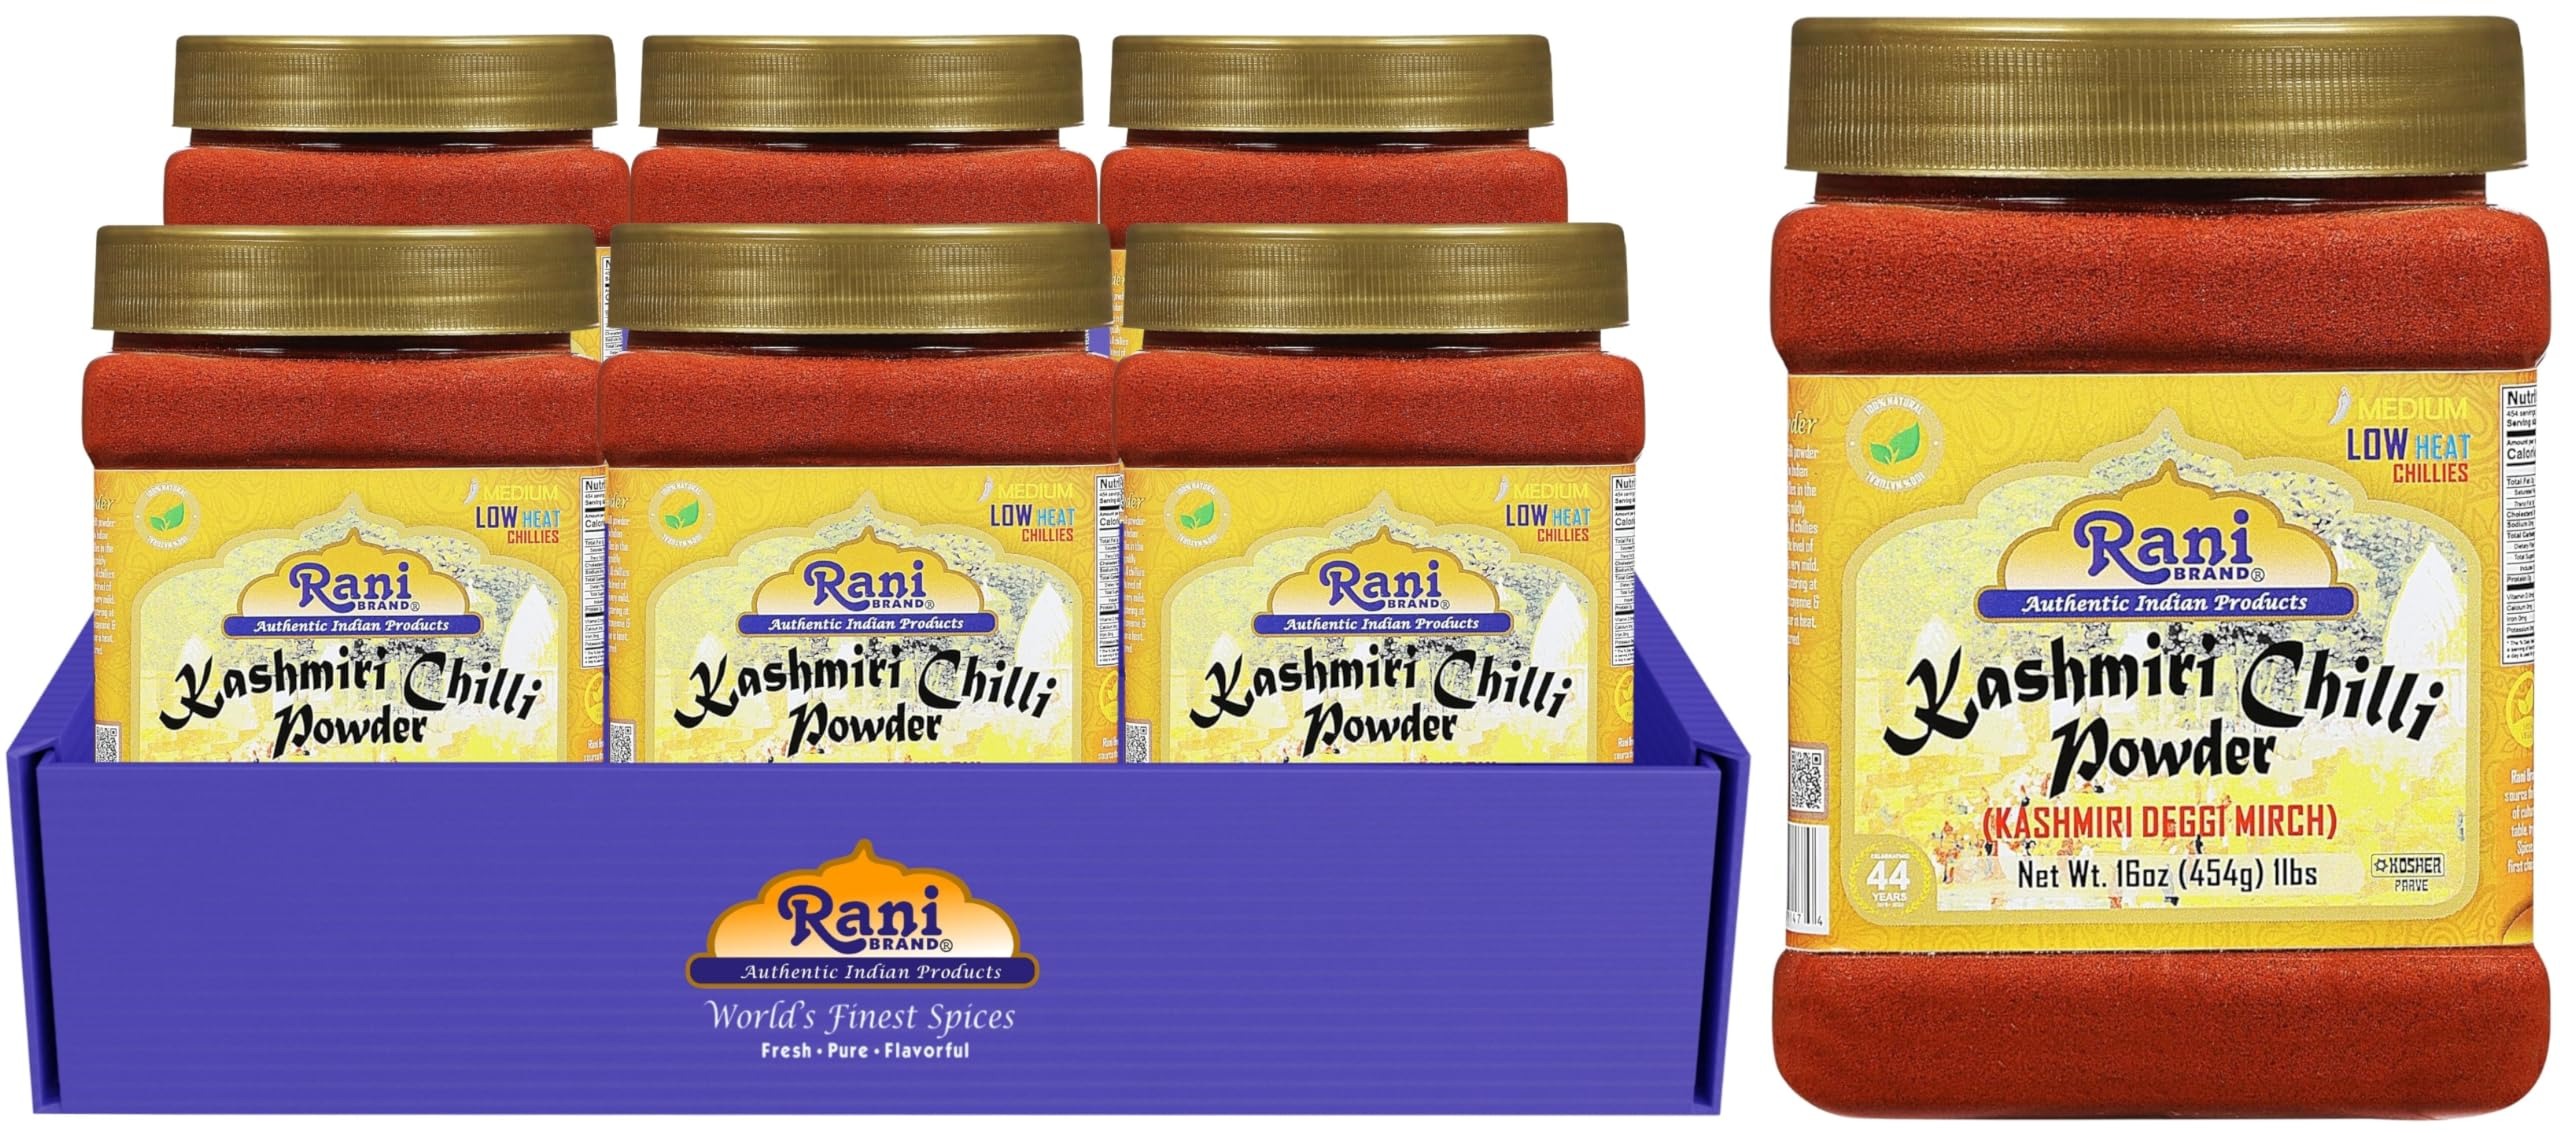
Item Name: Rani Kashmiri Chilli Powder (Deggi Mirch, Low Heat) Ground Indian Spice 16oz (1lb) 454g PET Jar, Pack of 6 ~ All Natural | Salt-Free | Vegan | No Colors | Gluten Friendly | NON-GMO | Kosher | Indian Origin
Bullet Point 1: You'll LOVE our Kashmiri Chilli Powder (Deggi Mirch, low heat) Ground by Rani Brand--Here's Why:
Bullet Point 2: 🌶️Now KOSHER! 100% Natural, Non-GMO, No Preservatives, Vegan, Gluten Friendly PREMIUM Gourmet Food Grade Spice.
Bullet Point 3: 🌶️NEW! Pack of 6! Kashmiri Chilli is known for its outstanding color and VERY mild heat characteristics, ours are further reduced by removing the seeds before grinding.
Bullet Point 4: 🌶️Rani is a USA based company selling spices for over 40 years, buy with confidence!
Bullet Point 5: 🌶️12,000-15,000 SHU Heat Level, Net Wt. 16oz (1lb) 454g x Pack of 6, Product of India, Alternate Name: (Indian) Deggi Mirchi Ground
Product Description: Though originating in Central and South America, chilli powder has found its way into being a major component in Indian cuisine. India is one of the largest producers of chilies in the world. Indian Chilli powders can rage from being mildly pungent to fiery hot depending on its classification. All chilies are measured in Scoville Units which determine the level of capsaicin in a particular chili. Rani Kashmiri Chilli is very mild, the seeds are removed to further reduce heat, registering at 12,000-15,000 SHU on the head index (comparing to cayenne & extra hot which is 50,000-100,000 SHU). While lower in heat, the chilli taste & beautiful color are well preserved.
Value: 96.0
Unit: Ounce

Price: 77.99